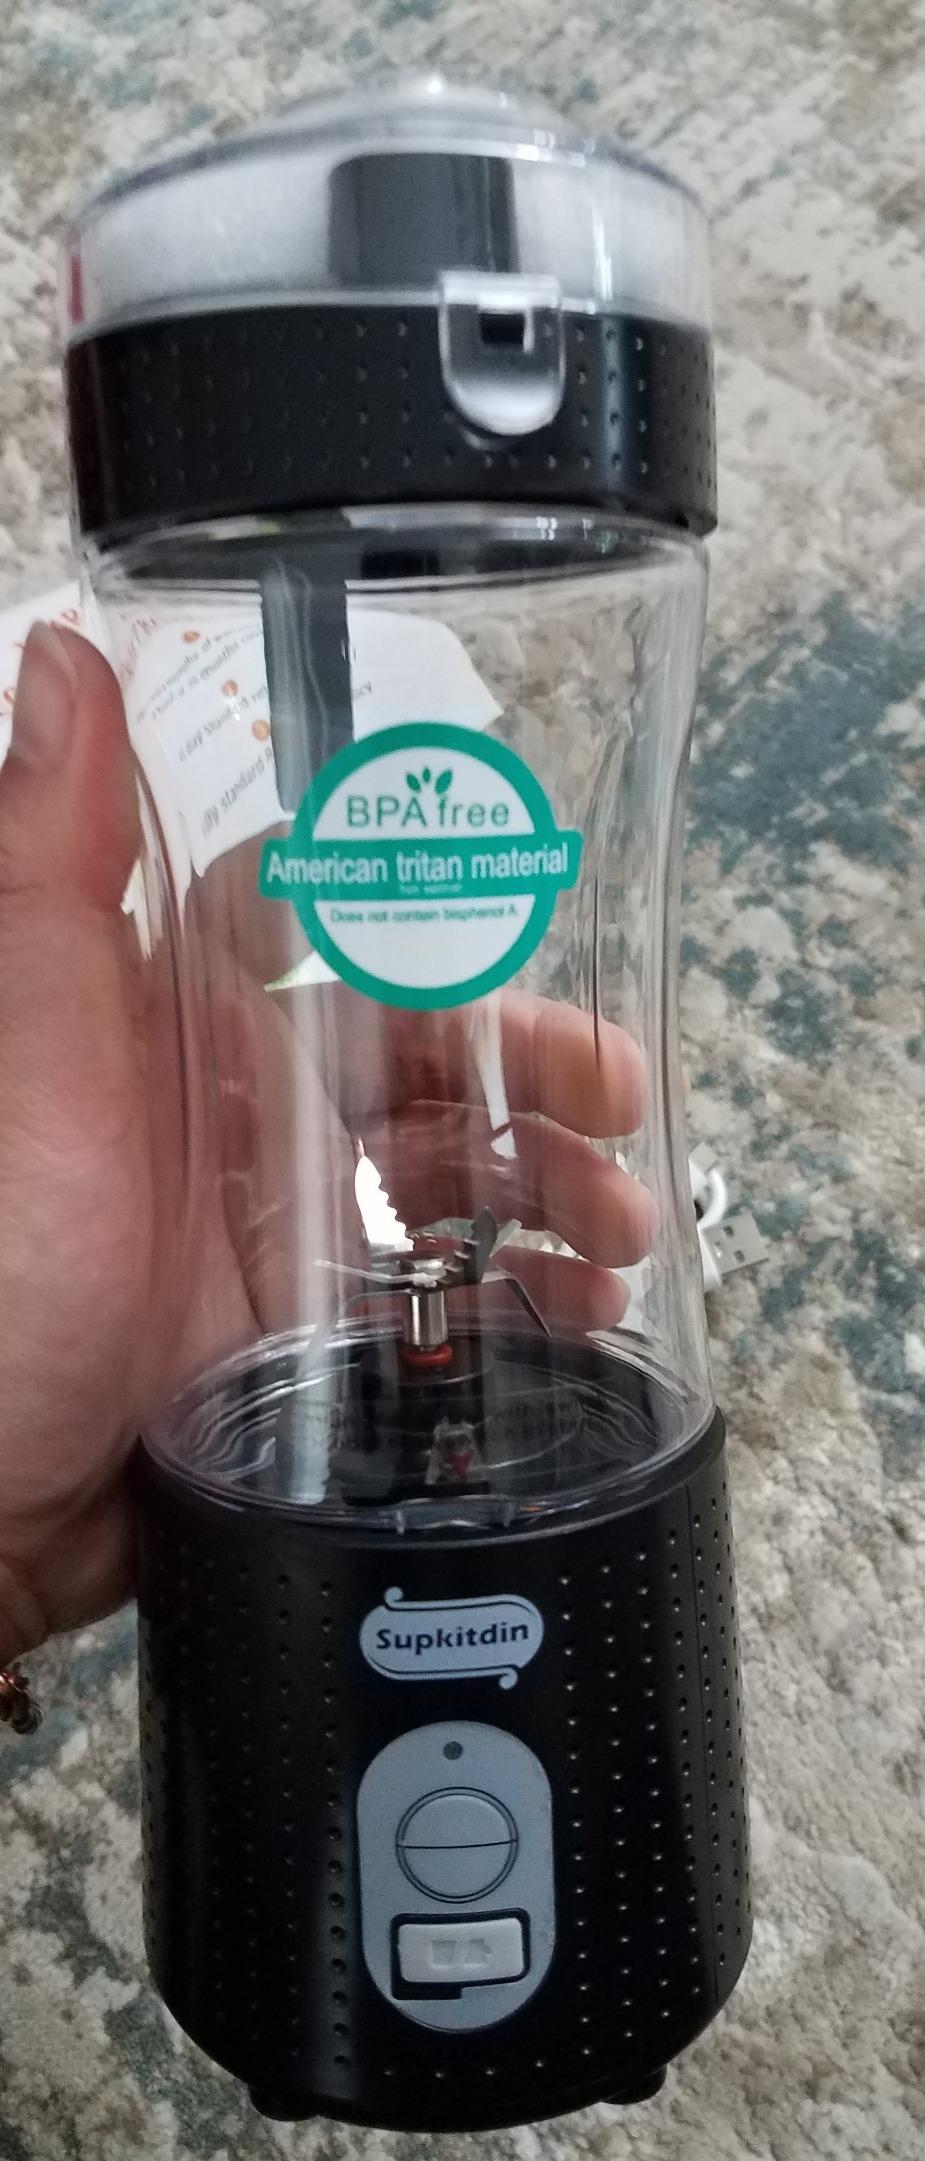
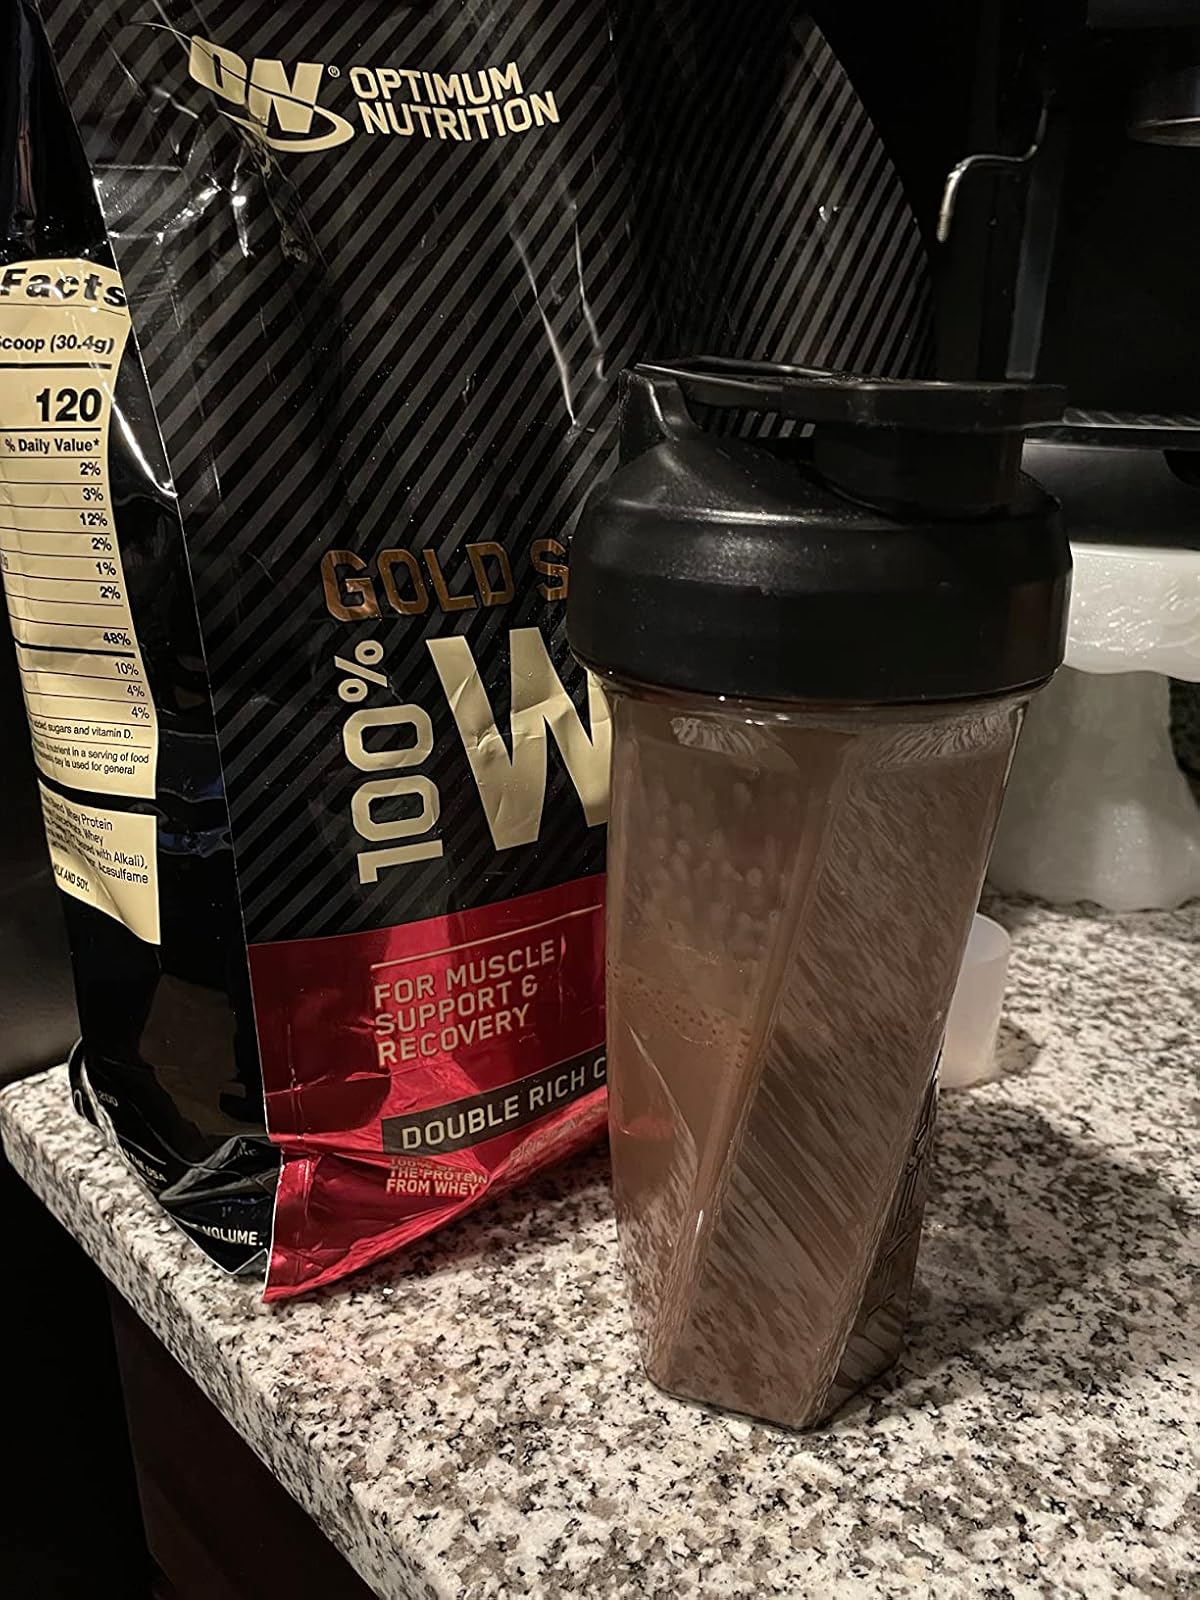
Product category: items_blender
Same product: no